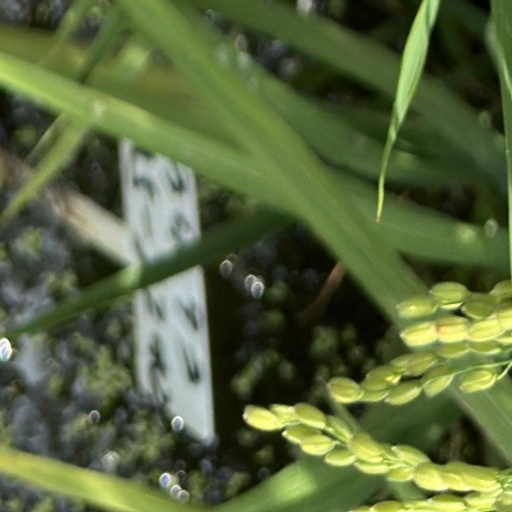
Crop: rice